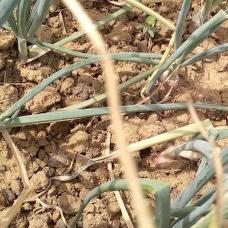
Crop: Onion
Condition: fusarium-d